Fitna (film)

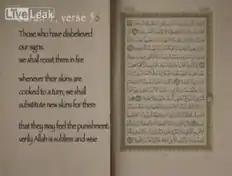
An-Nisa 56, translated here as: "Those who have disbelieved our signs, we shall roast them in fire. Whenever their skins are cooked to a turn, we shall substitute new skins for them, that they may feel the punishment; Verily Allah is sublime and wise."

The following Suras are mentioned in "Fitna" in order of appearance. The translation is from Pickthall's "The Meaning of the Glorious Koran". Only the passages marked as bold are included in the quotations in the film, while the related passages are omitted.